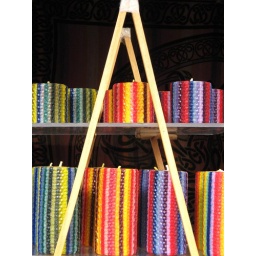
The candle stall in the market 3